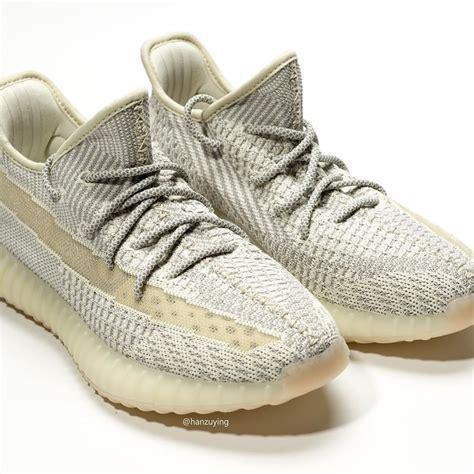
Brand: Adidas
Model: Yeezy Boost 350 V2